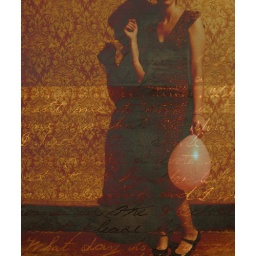
pink baloon in a victorian house